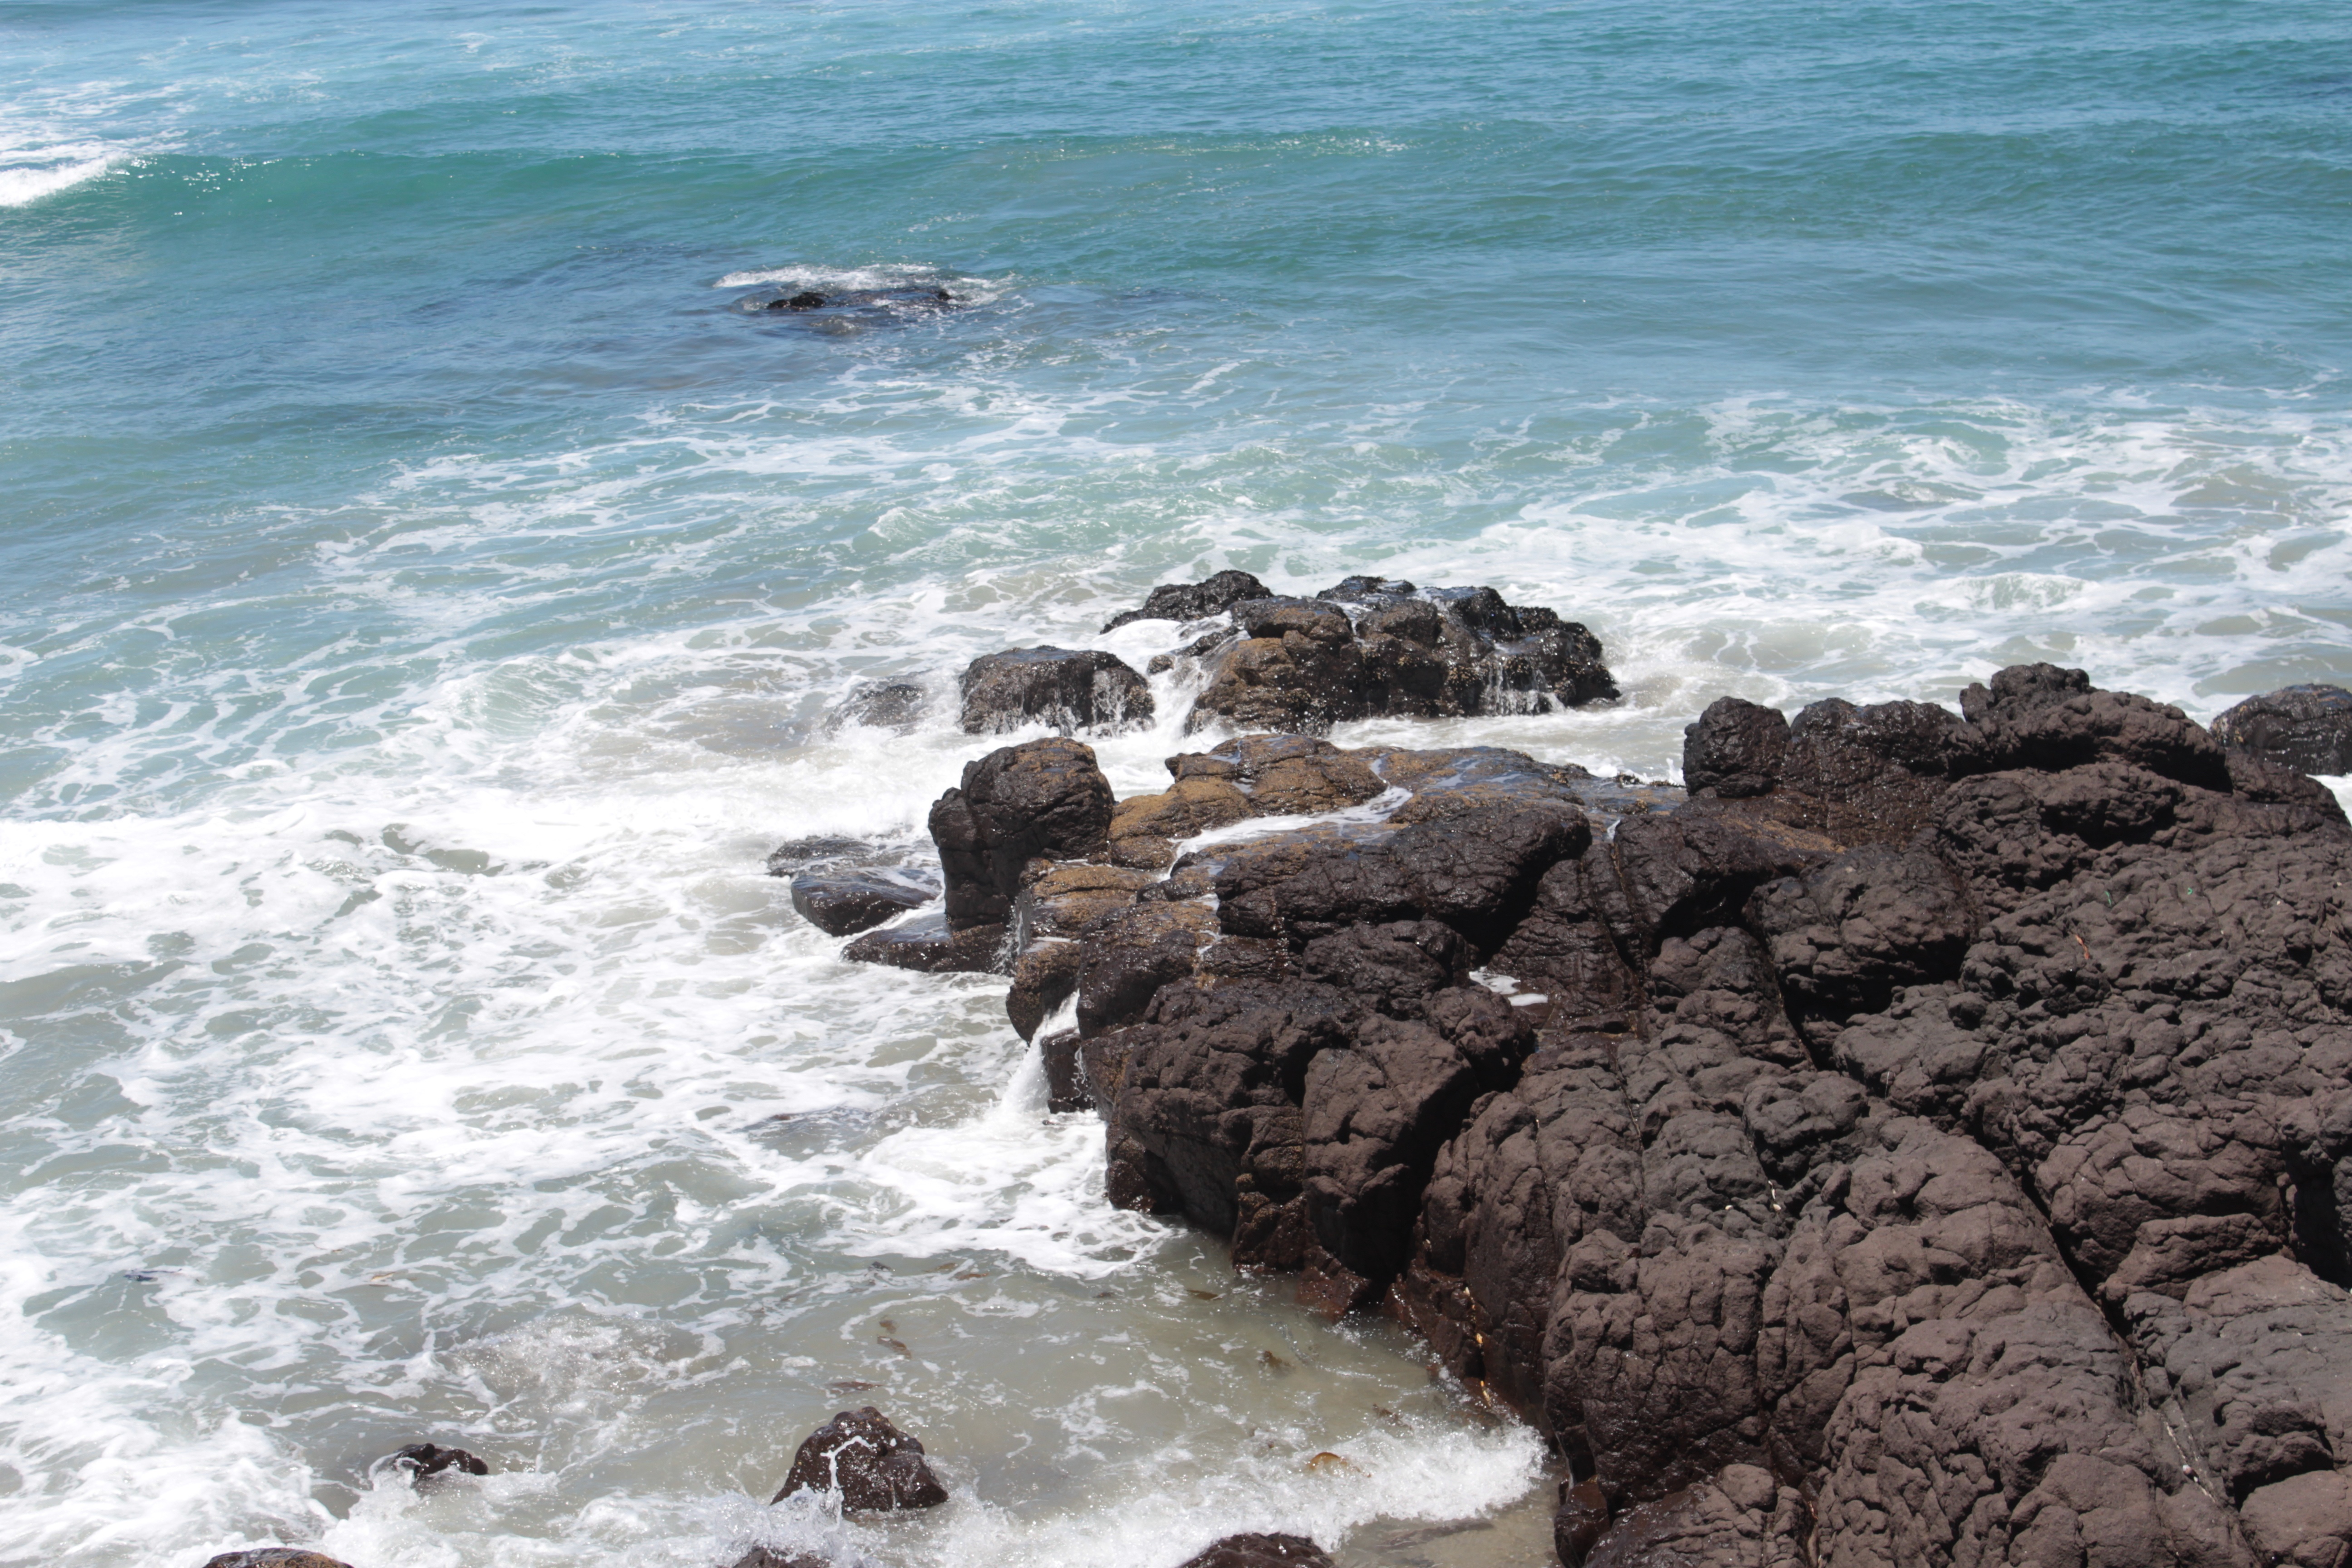
beach, sea, coast, nature, rock, ocean, shore, wave, summer, seaside, bay, rapid, terrain, body of water, rocks, cape, summer vacation, wind wave